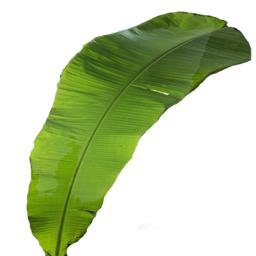
Label: BHIMKOL